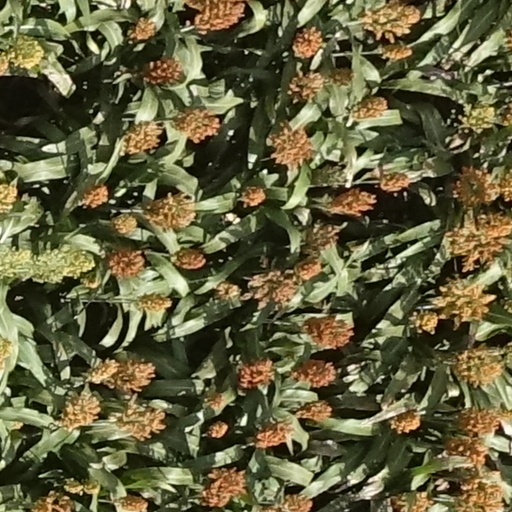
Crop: sorghum